Pekin Theatre

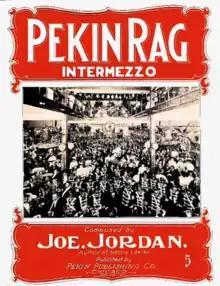
"Pekin Rag" was written by Joe Jordan, to celebrate Robert T Motts' Pekin Club, in Chicago. The club soon became the ground-breaking, African American Pekin Theatre

Established on June 18, 1904, Chicago’s Pekin Theatre was the first black owned musical and vaudeville stock theatre in the United States. Between 1904 and around 1915, the Pekin Club and its Pekin Theatre served as a training ground and showcase for Black theatrical talent, vaudeville acts, and musical comedies. Additionally, the theatre allowed “African-American theatre artists with an opportunity to master theater craft and contribute significantly to the development of an emerging Black theater tradition”. It was known by various names.